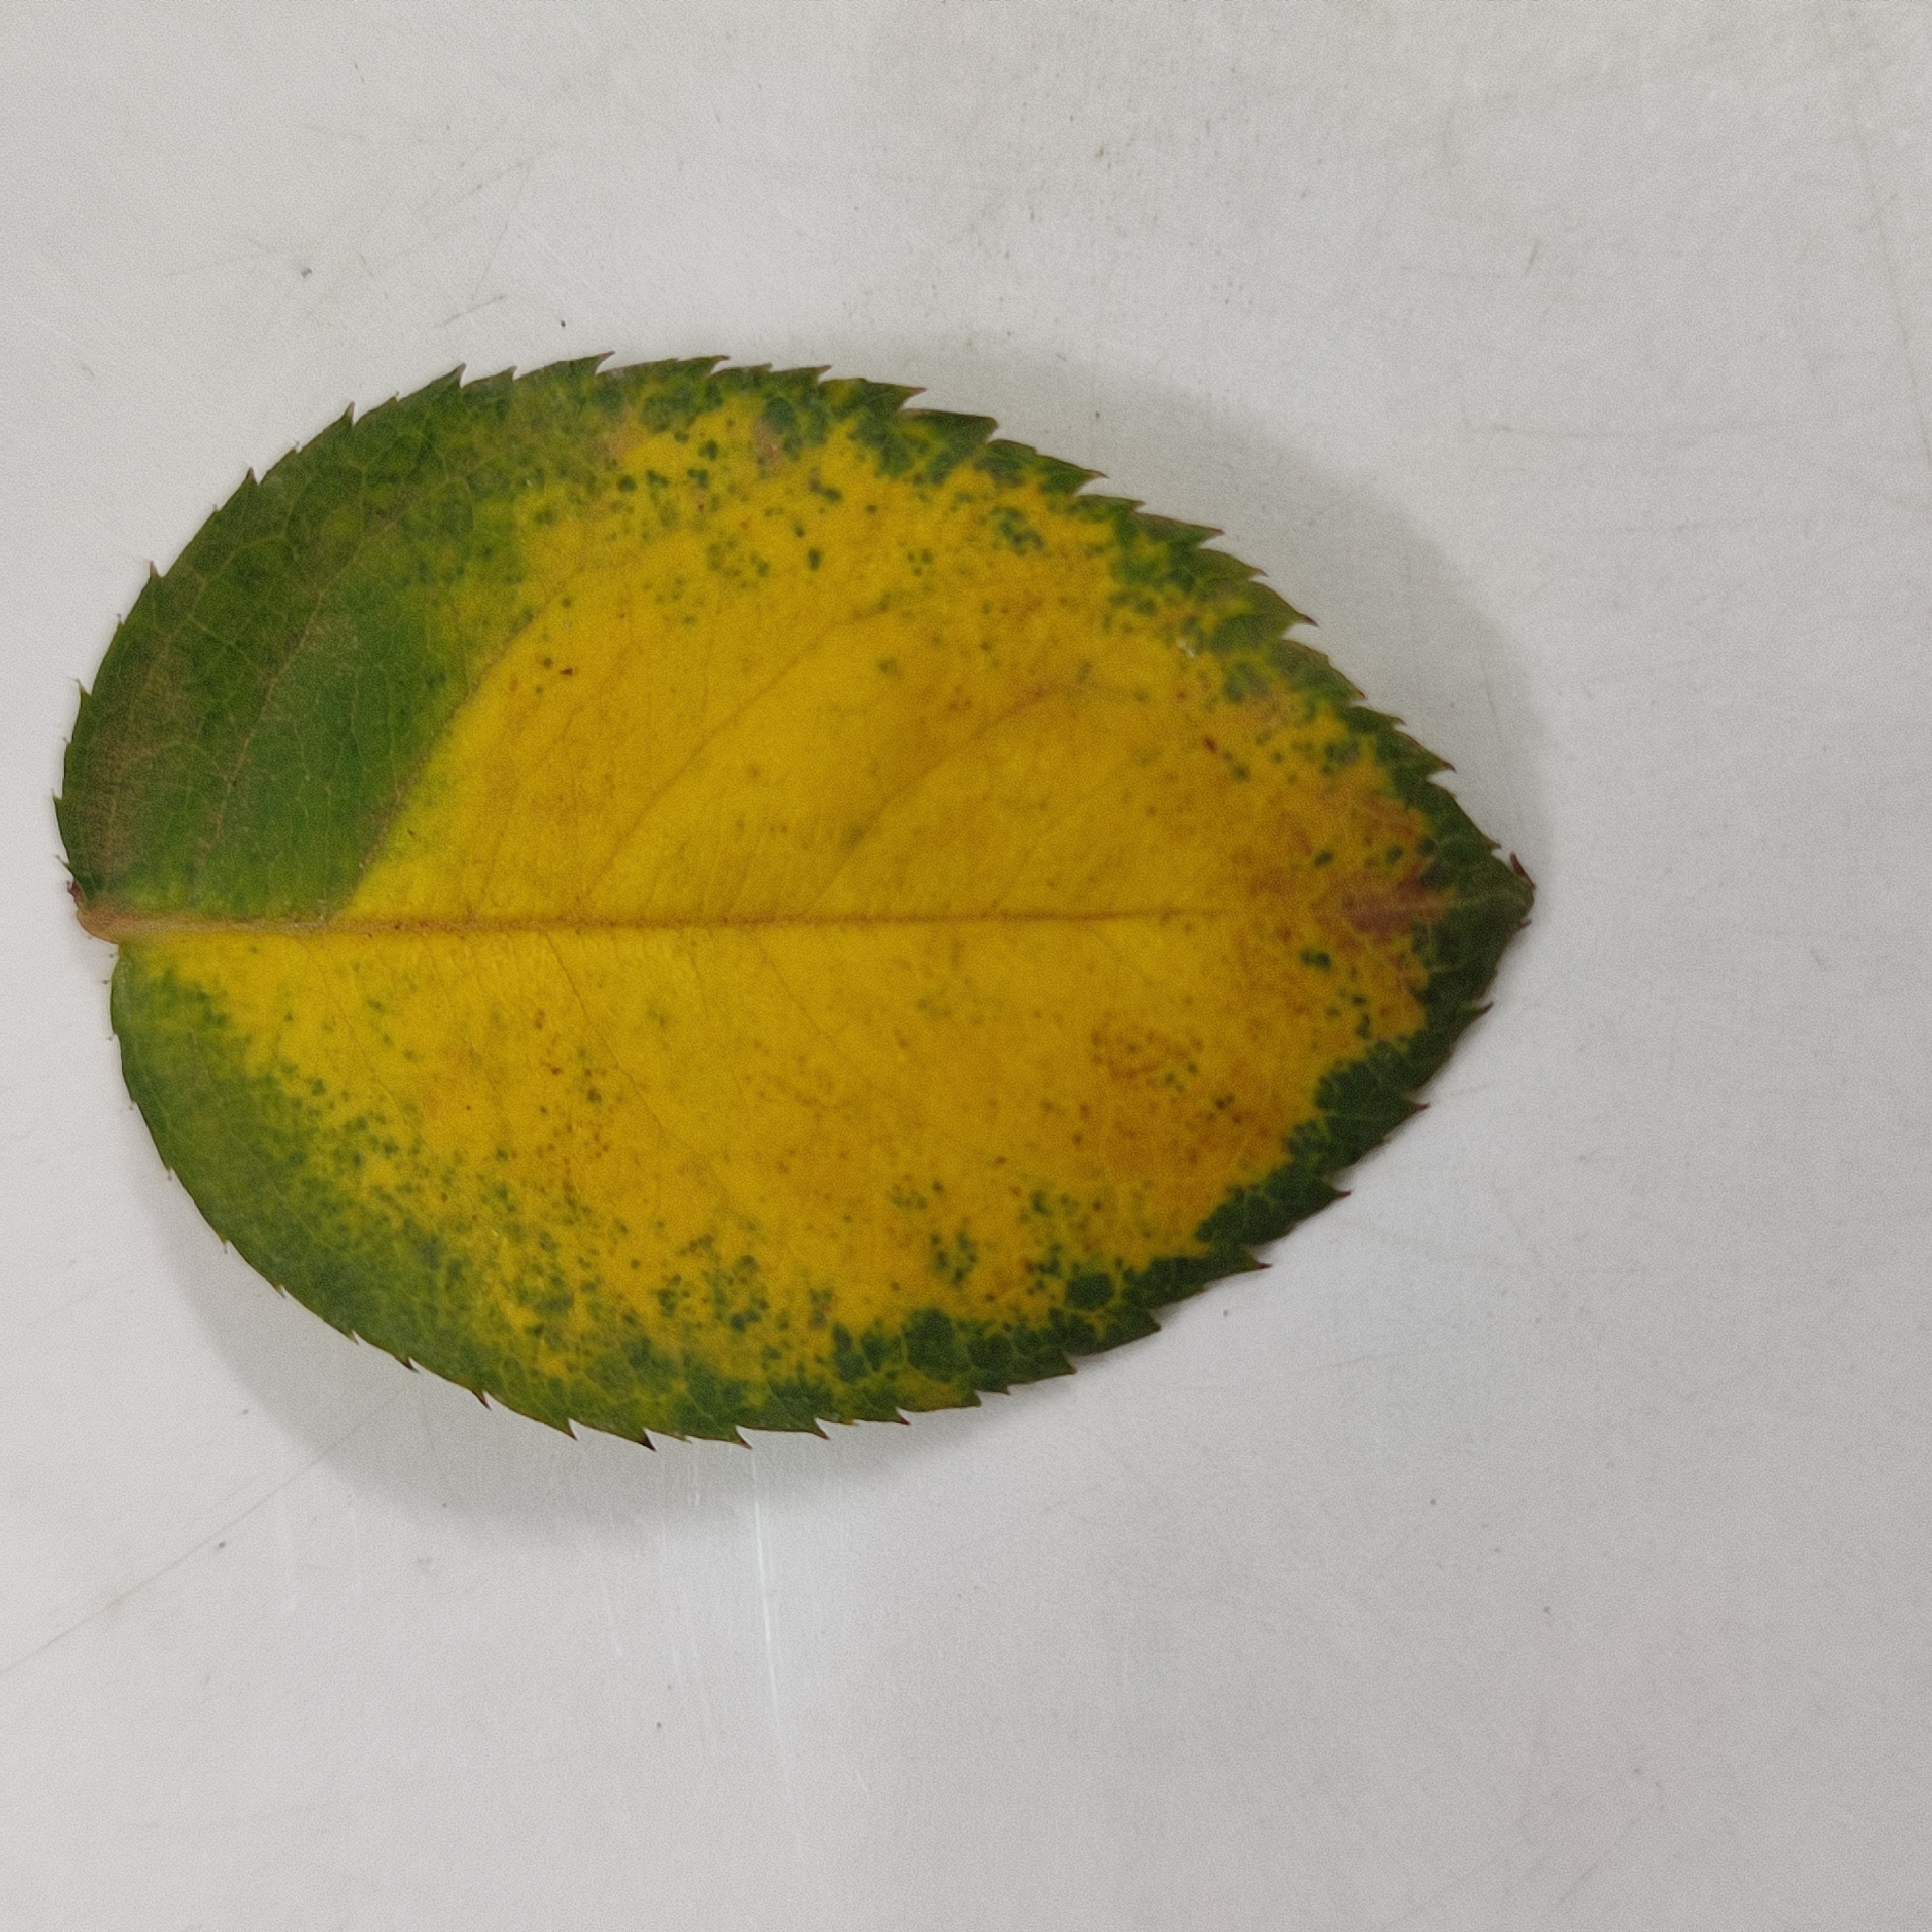
Label: Yellow Mosaic Virus